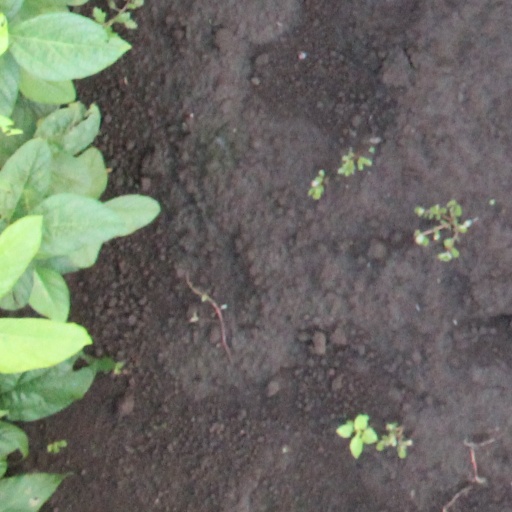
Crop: soybean